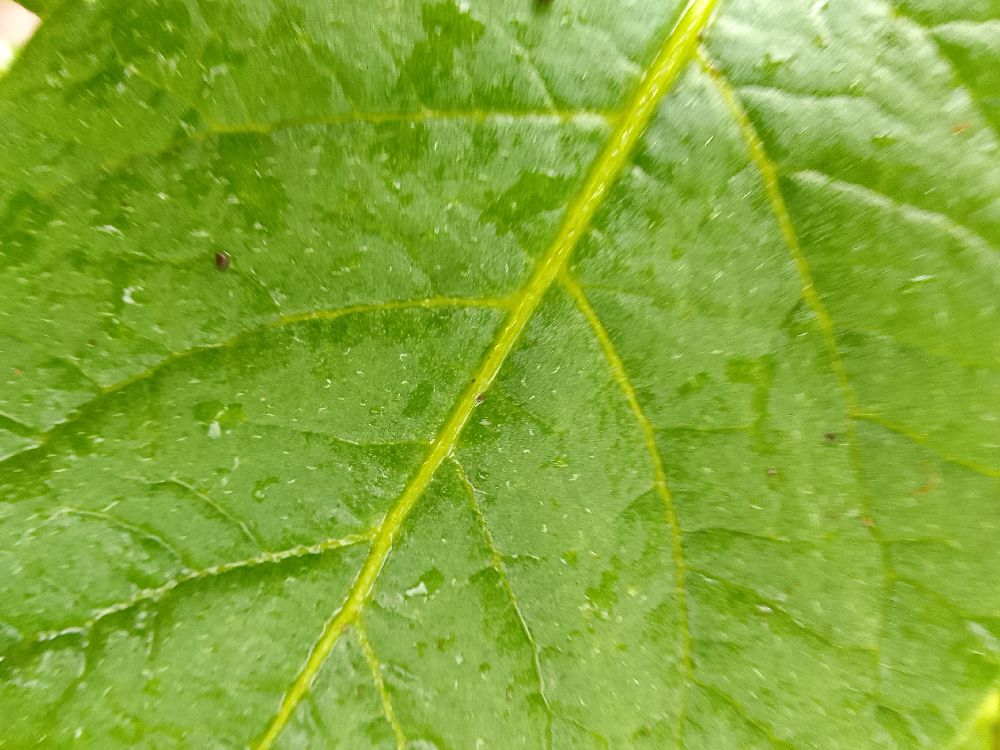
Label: Healthy